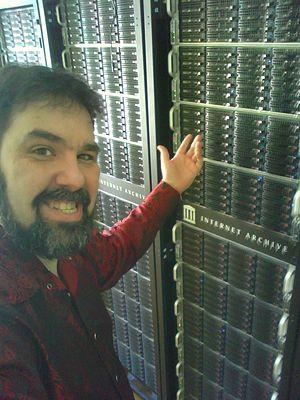
Jason Scott Sadofsky, plus communément connu sous le nom de Jason Scott est un archiviste, historien des technologies, réalisateur, performeur et acteur américain. Il s'est fait connaître sous les pseudonymes Sketch, SketchCow, et The Slipped Disk.